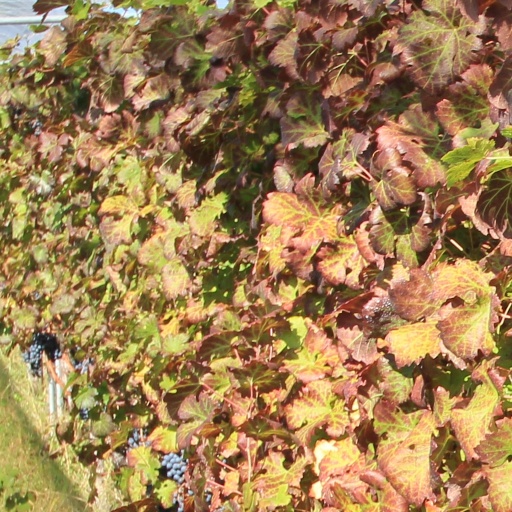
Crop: grape